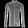
Label: Shirt